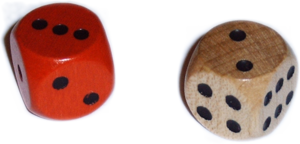
Meyer (terningspil)
32 - fælles skål
Meyer er et terningspil, som spilles af to eller flere spillere med to terninger og et raflebæger.